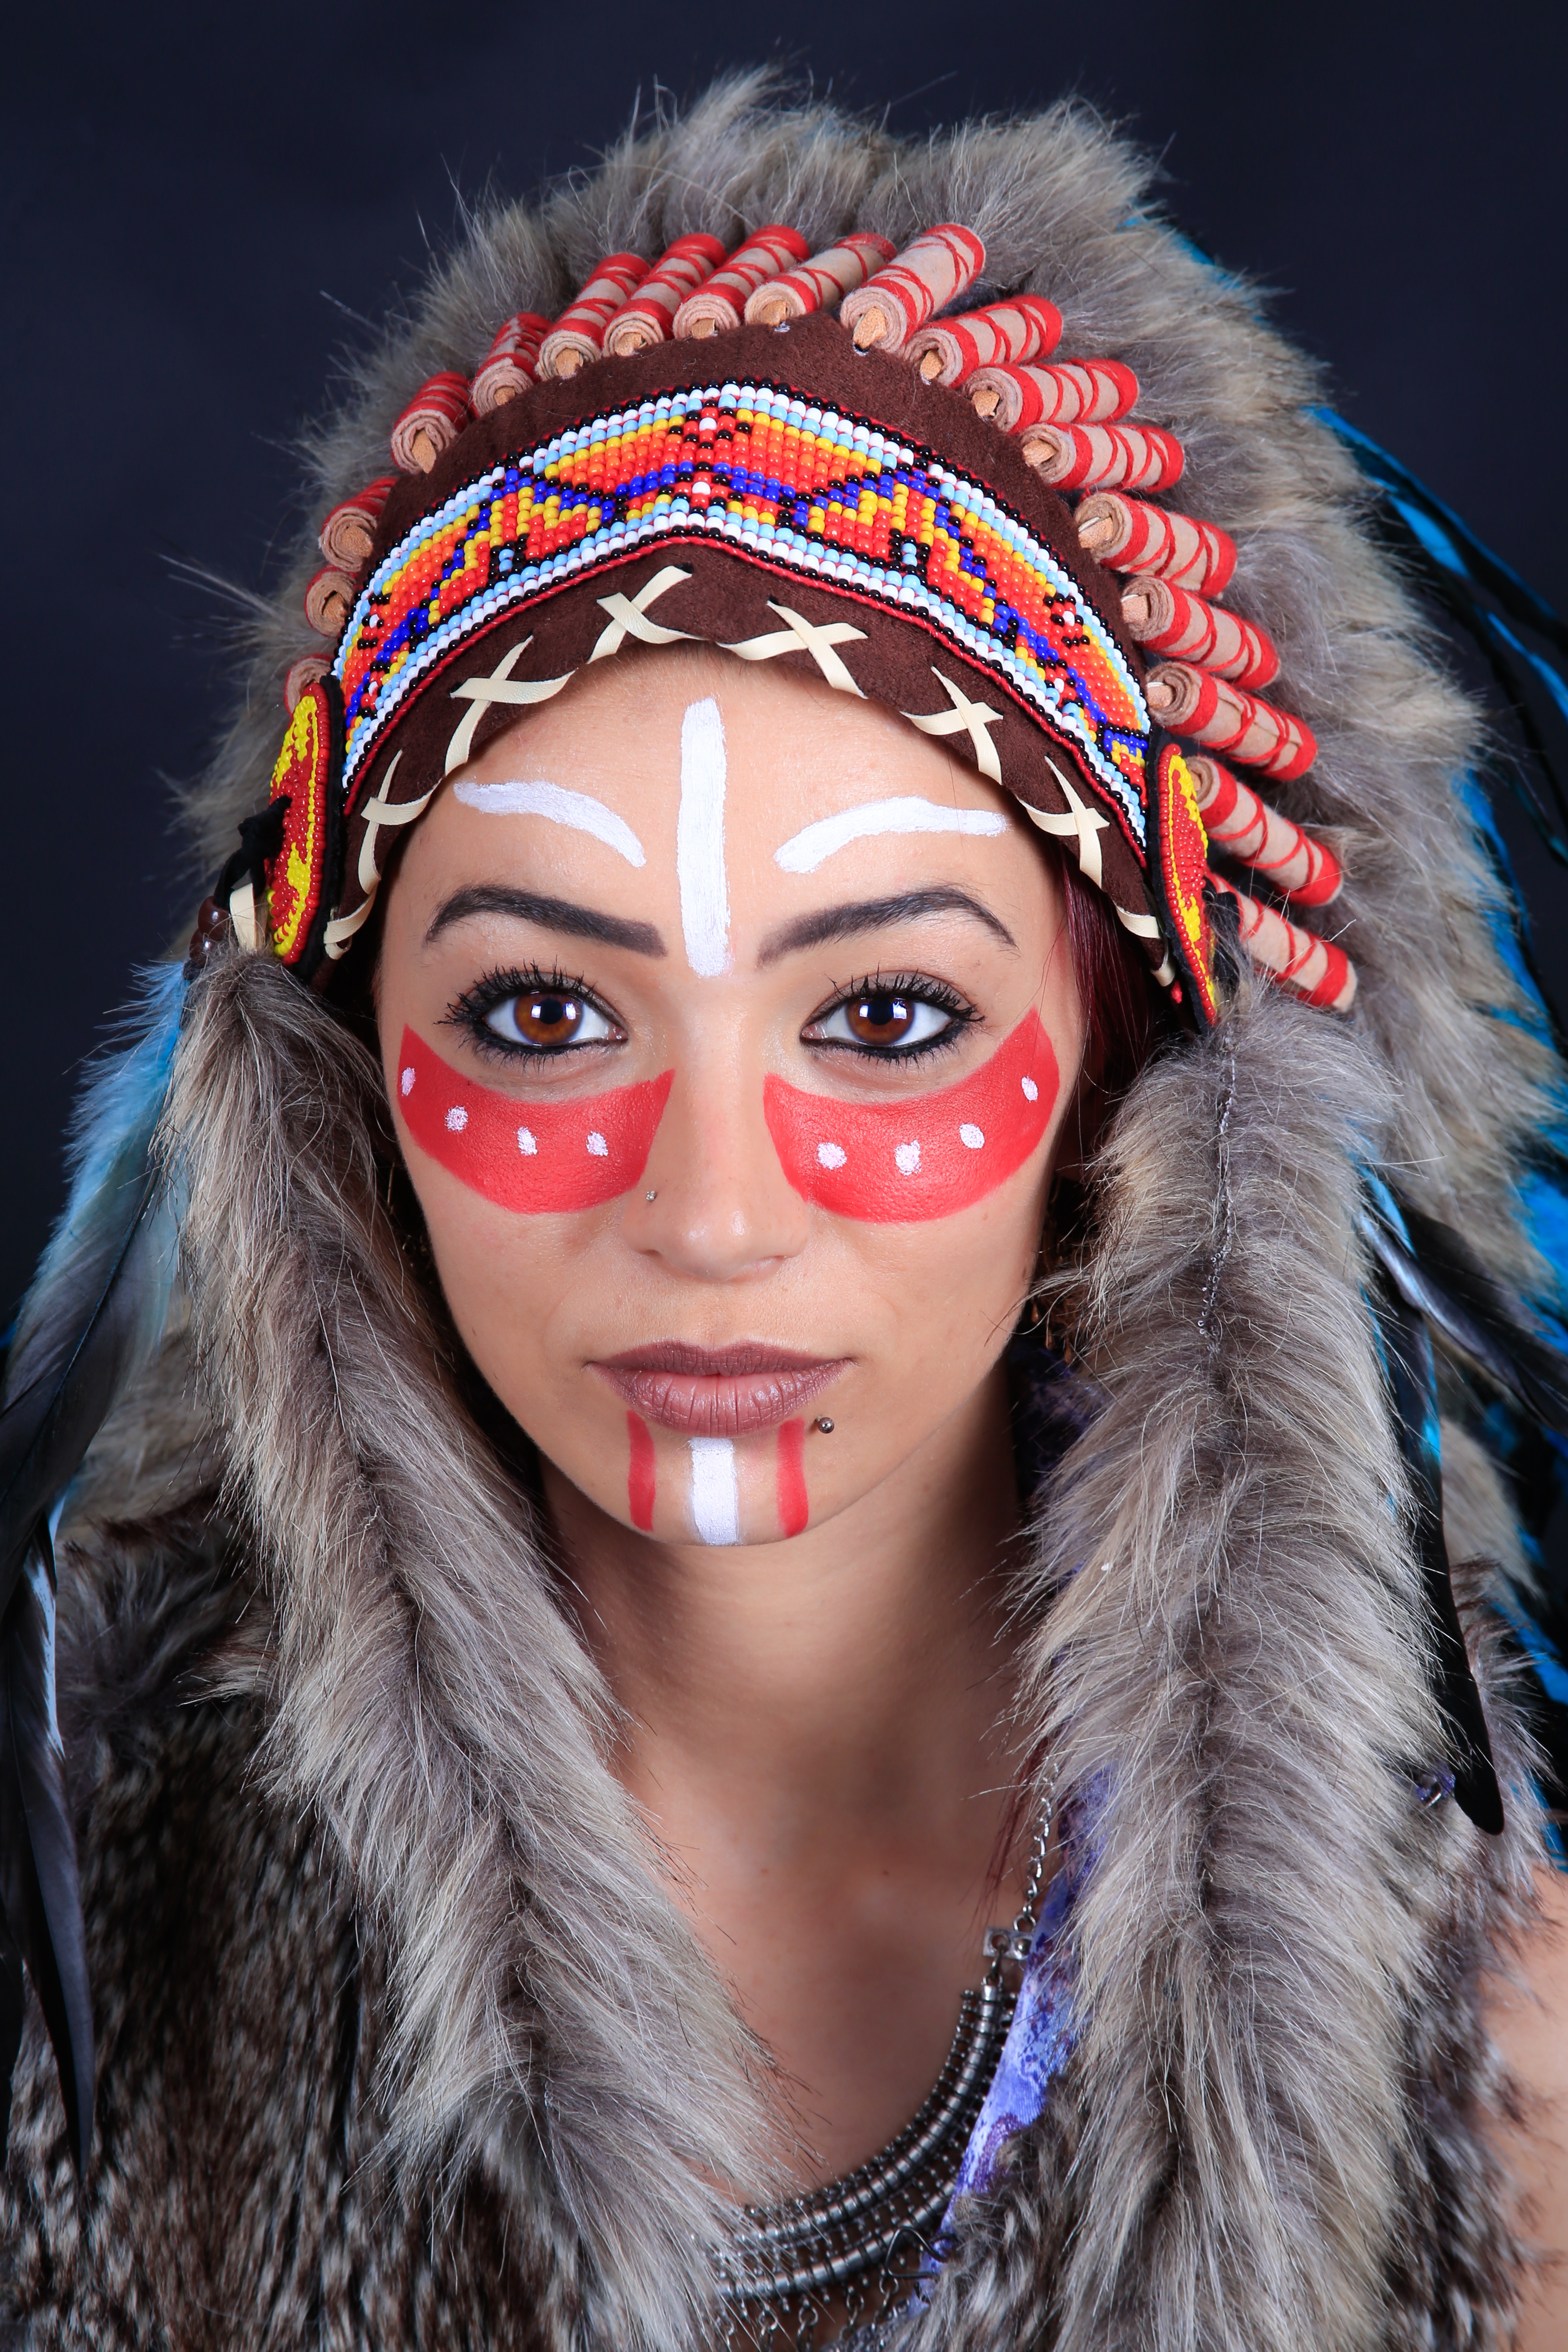
woman, female, portrait, model, color, fashion, clothing, headgear, face, feathers, eye, glasses, head, picture, beauty, organ, costume, young women, indian head